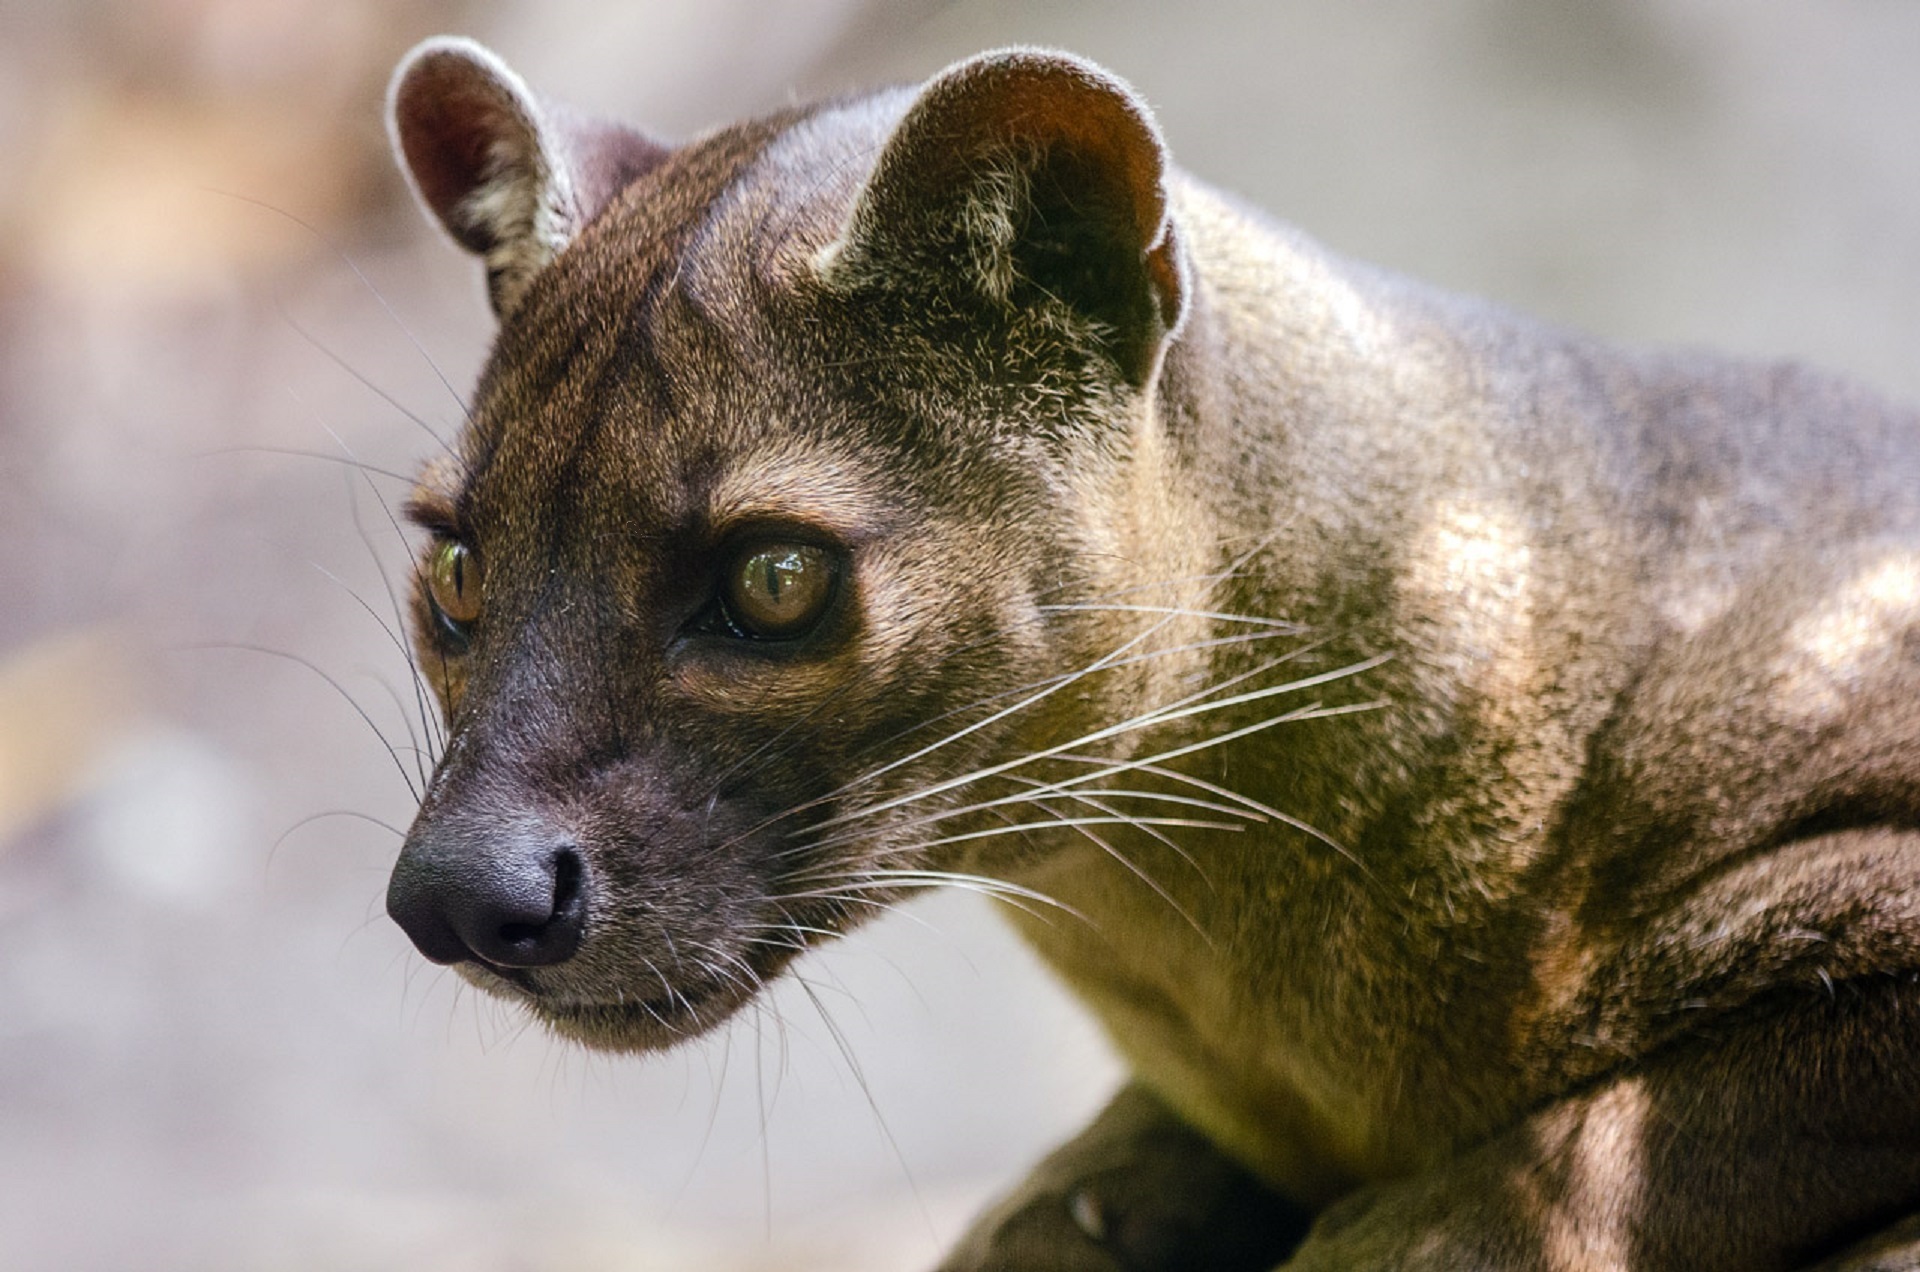
animal, profile, looking, wildlife, pet, portrait, cat, feline, mammal, fauna, close up, whiskers, kitty, snout, head, vertebrate, domestic, puma, viverridae, kinkajou